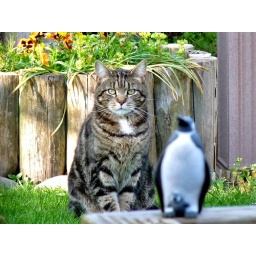
Next door's cat surveys the plastic penguin by the pond.